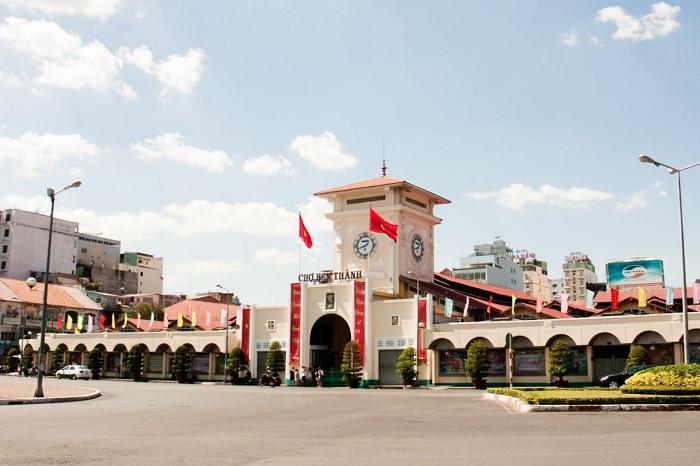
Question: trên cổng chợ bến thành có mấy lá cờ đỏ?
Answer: trên cổng chợ bến thành có hai lá cờ đỏ